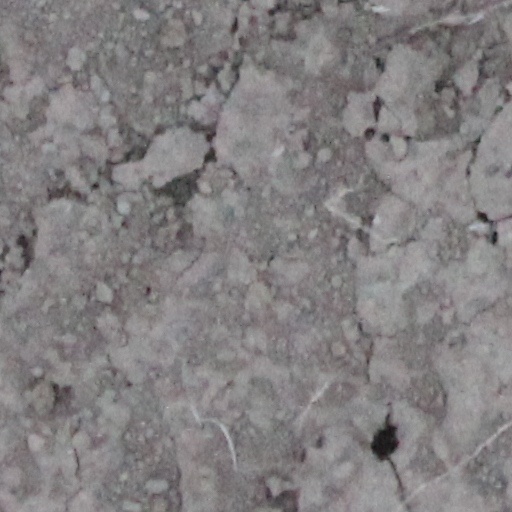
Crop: wheat